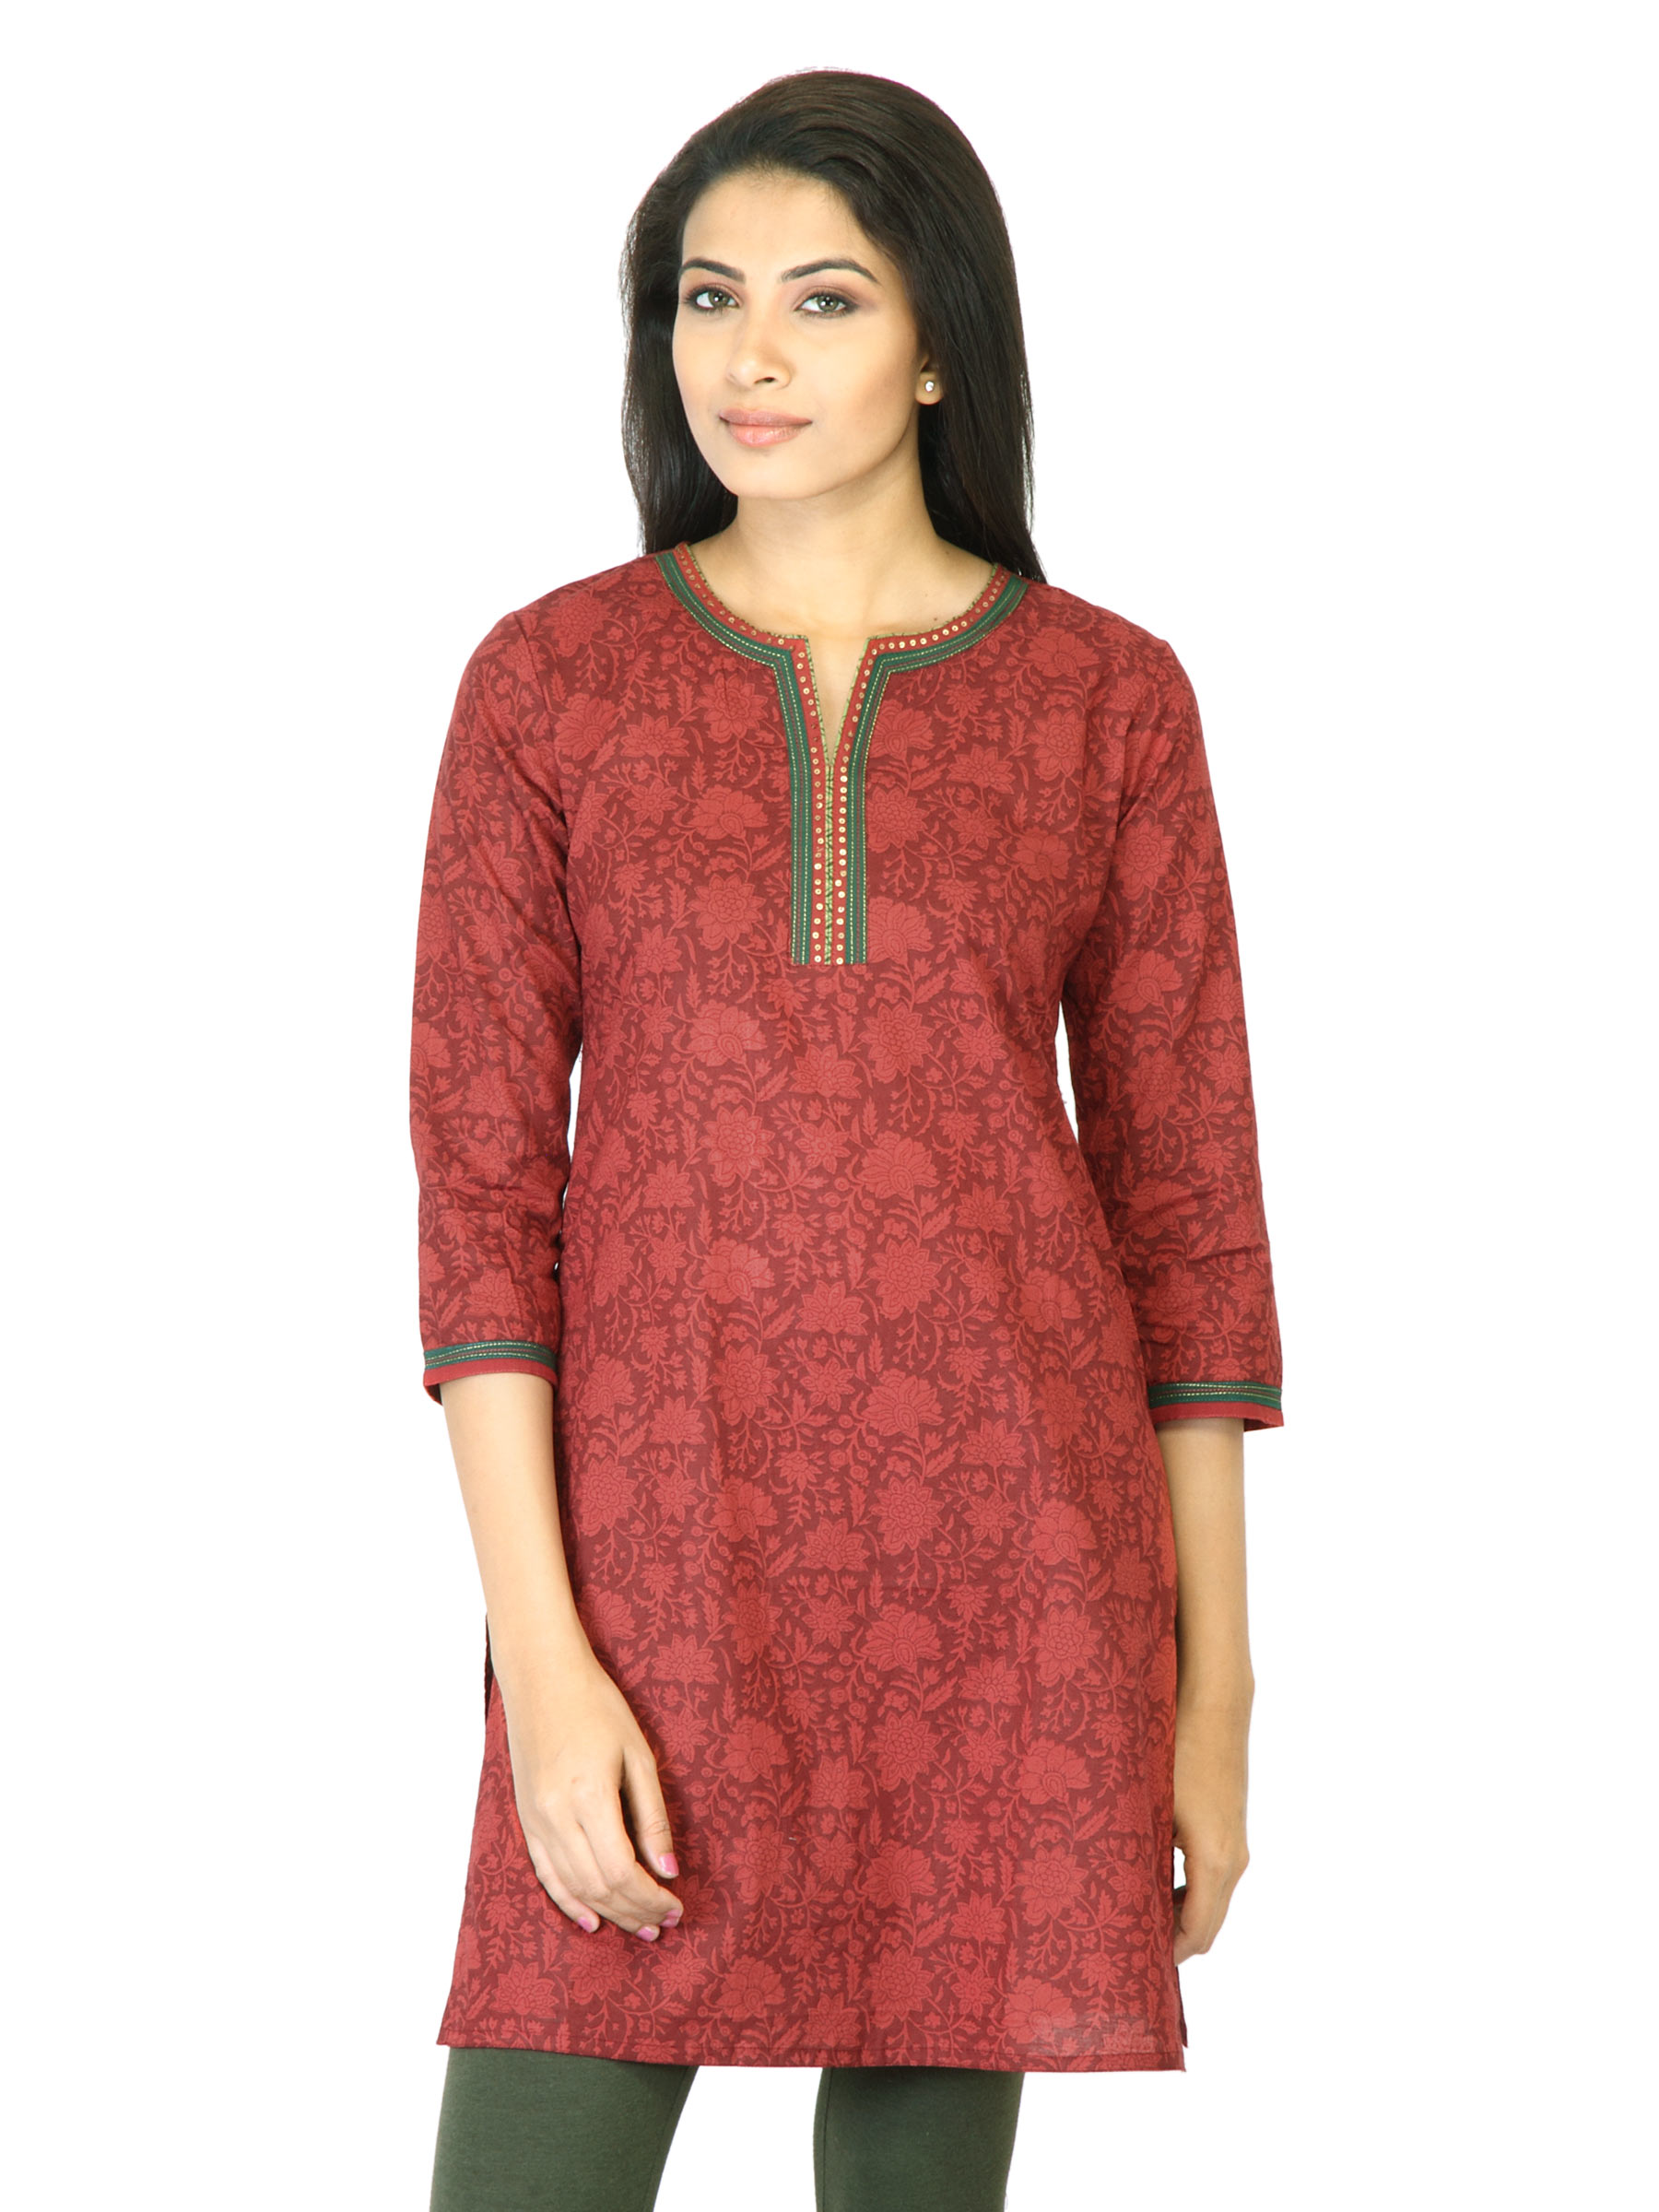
Mother Earth Women Red Printed Kurta
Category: Apparel / Topwear / Kurtas
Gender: Women
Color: Red
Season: Fall 2011
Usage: Ethnic